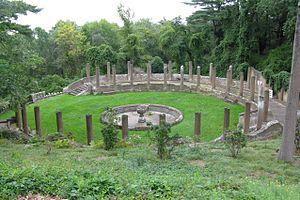
Ipswich est une ville des États-Unis, dans le comté d'Essex, Massachusetts, fondée en 1633. Son nom a été choisi par référence à la ville du même nom dans le comté de Suffolk en Angleterre par les notables qui l'ont fondée.